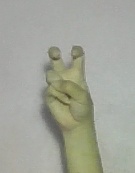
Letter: toot